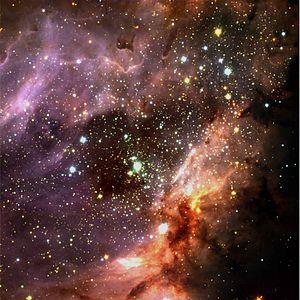
Les objets de Messier sont une liste d'objets astronomiques catalogués par l'astronome français Charles Messier dans son Catalogue des Nébuleuses et des Amas d'Étoiles, publiée en 1771, puis étendue dans sa dernière édition en 1966.